Charles Penruddocke

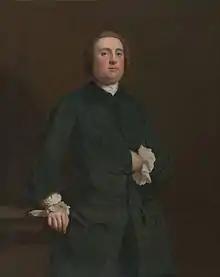
Penruddocke's father Charles in 1743, by Joseph Highmore

Charles Penruddocke (1743–1788) was an English landowner of Compton Chamberlayne, Wiltshire and a politician who sat in the House of Commons from 1770 to 1788.